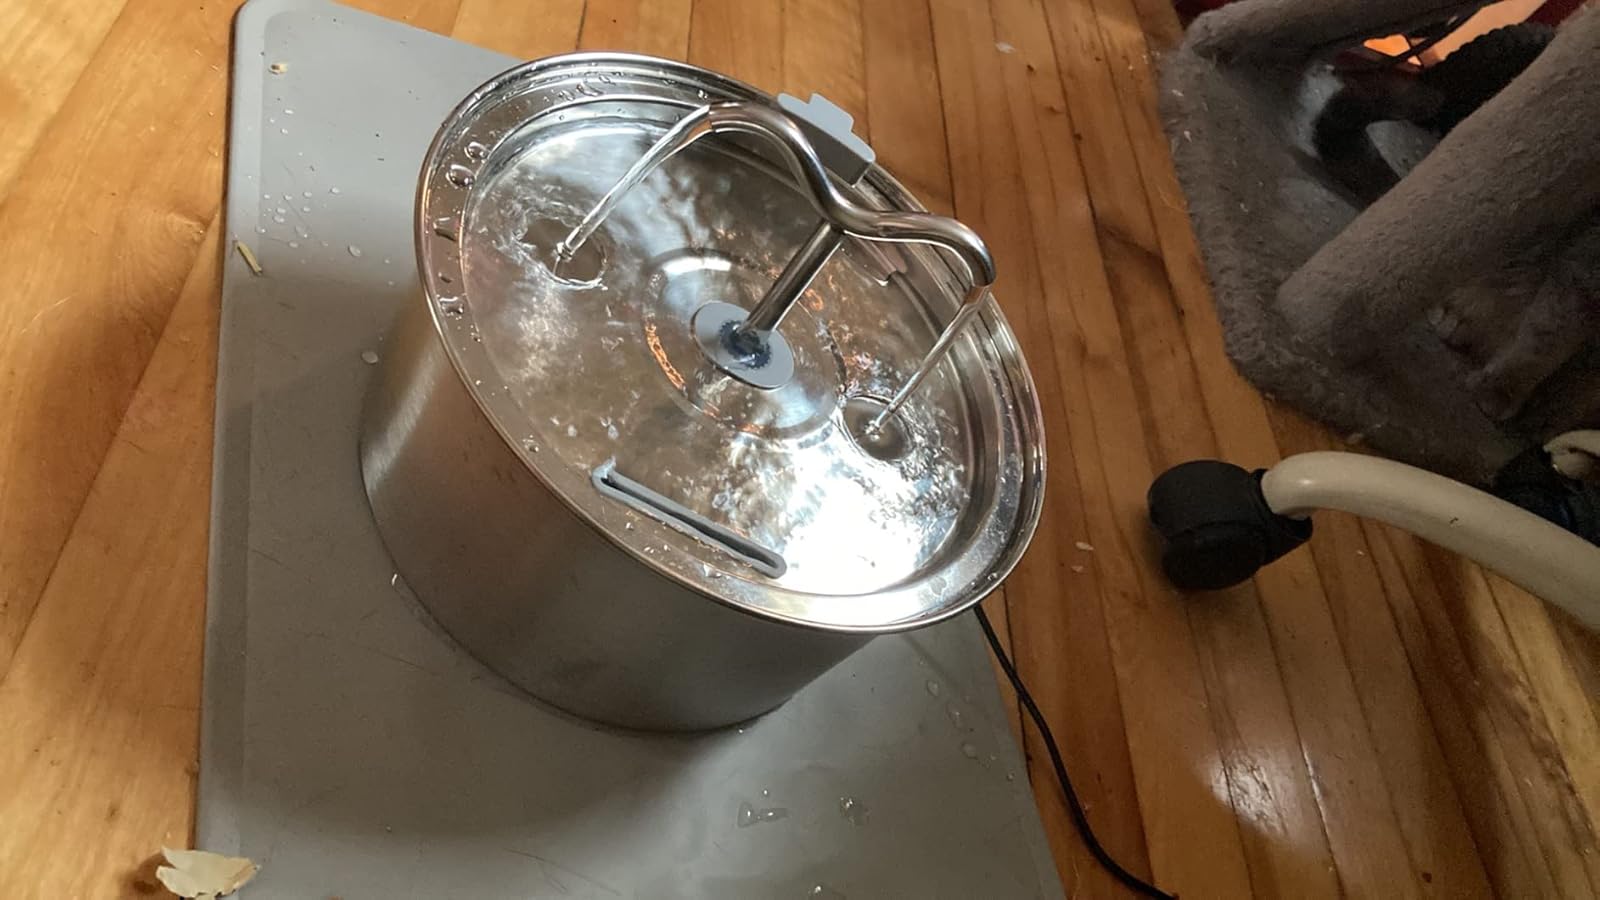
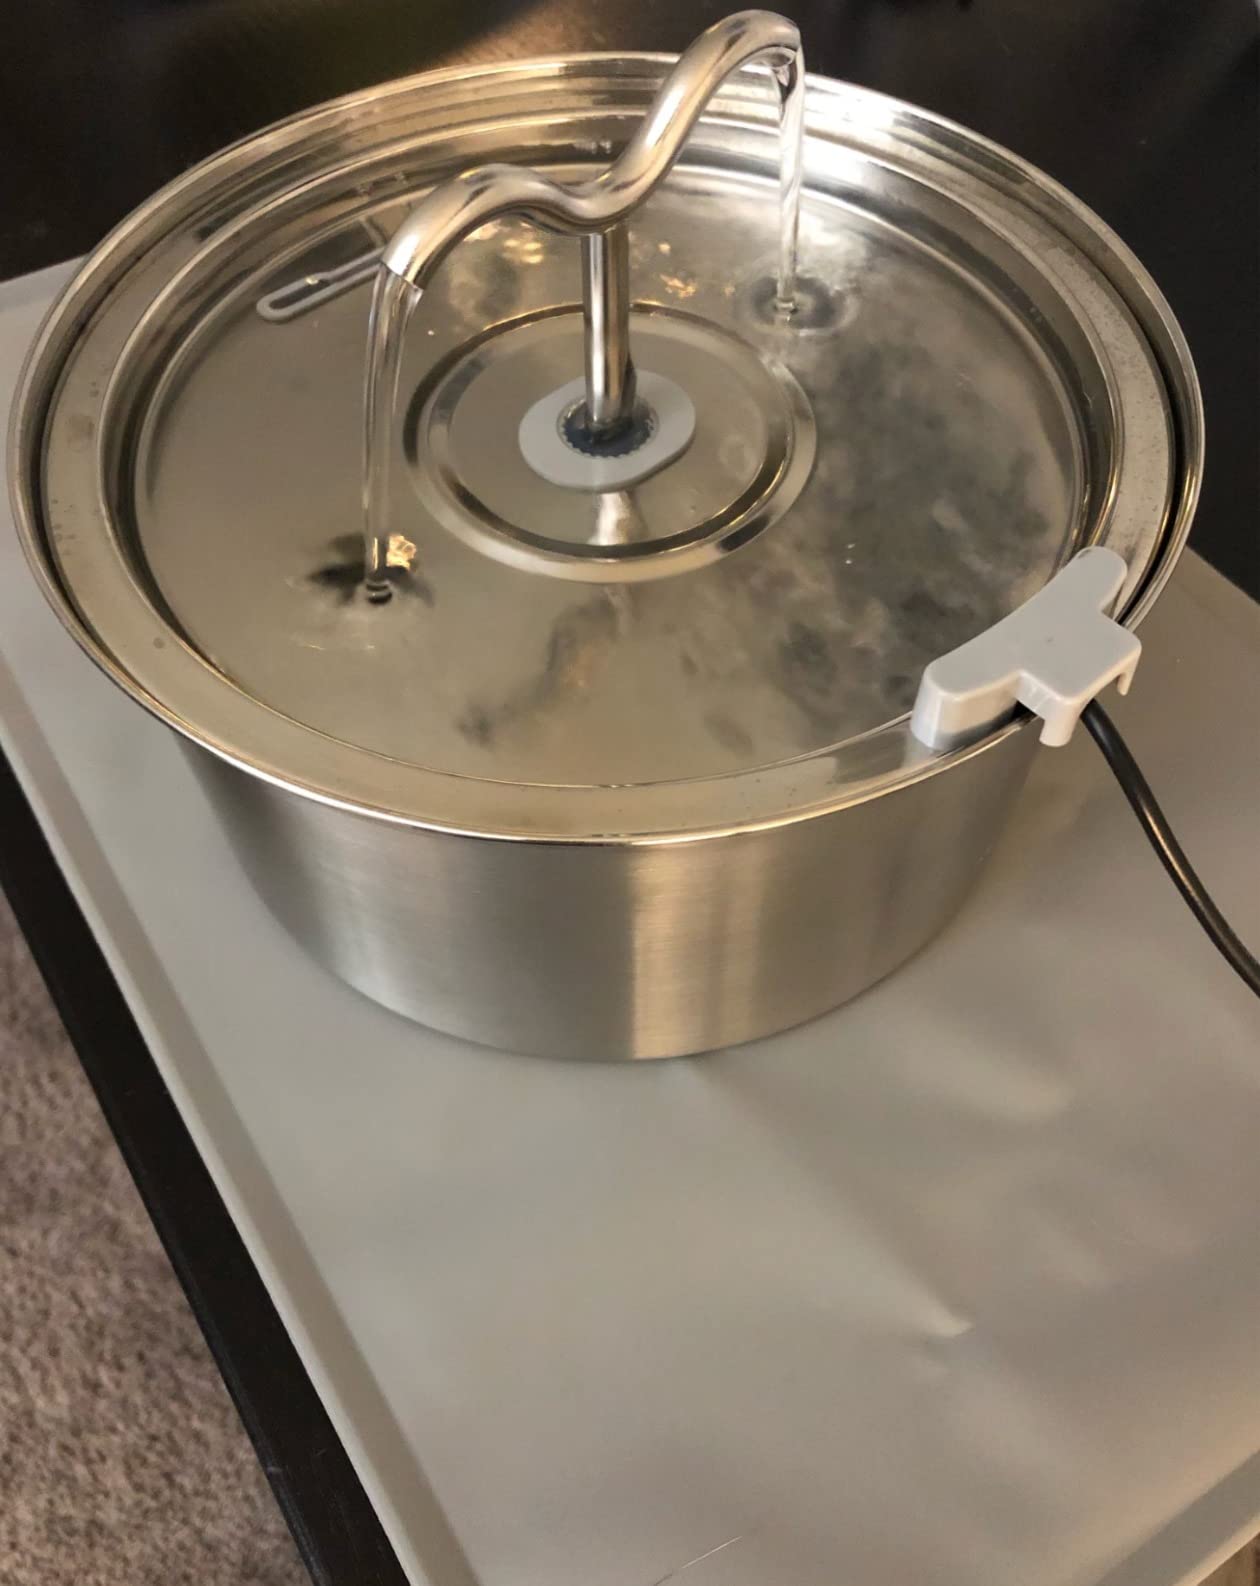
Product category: items_bowl
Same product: yes